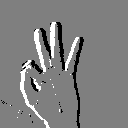
ASL letter: f